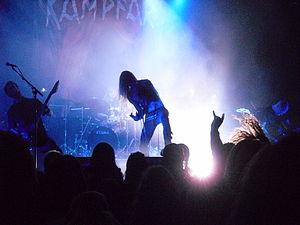
Kampfar est un groupe de black metal norvégien, originaire de Fredrikstad, Larvik et Bergen. Le mot « Kampfar » est le cri de guerre signifiant Odin en ancien norvégien.